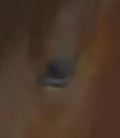
Face region: eyes (orbital_tightening_and_eye_area)
Pain indicator: moderately_present